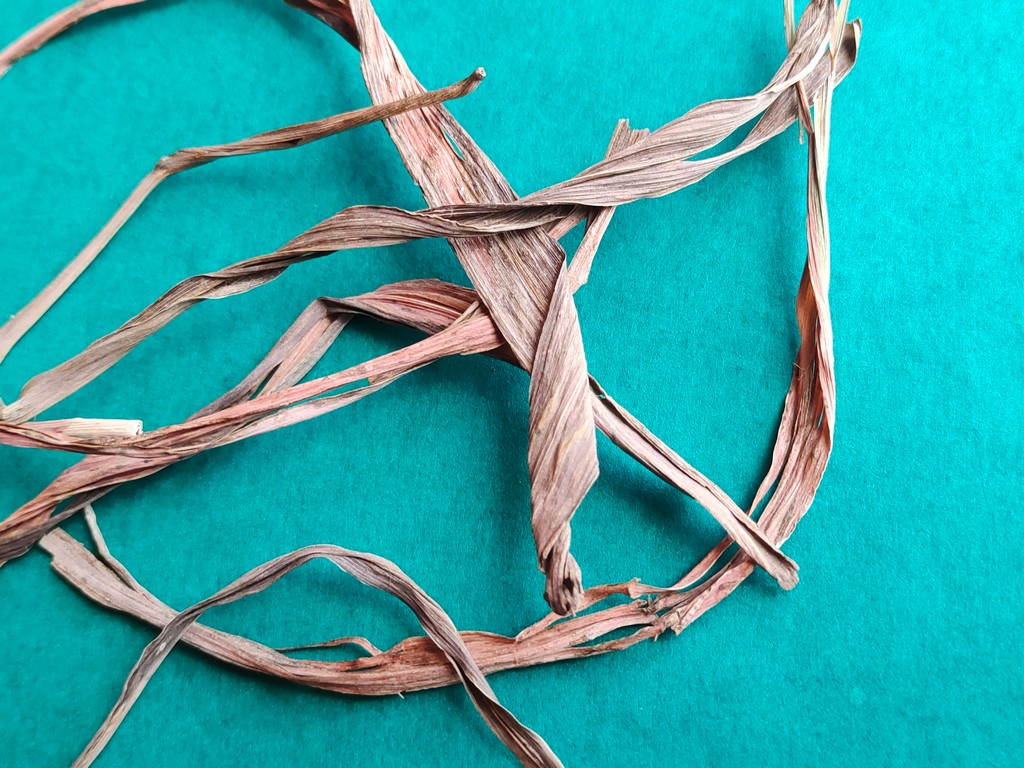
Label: Dried